Asociación Deportiva Francesa

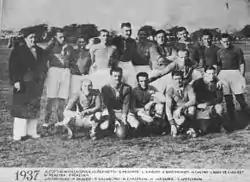
The rugby union team in 1937.

At the beginning the club hosted the practise of athletics, association football, basketball, boxing, rugby union, and tennis. Sportiva Francesa was also founding member of the Argentine Basketball Federation. The rugby union team promoted to the first division in 1925.